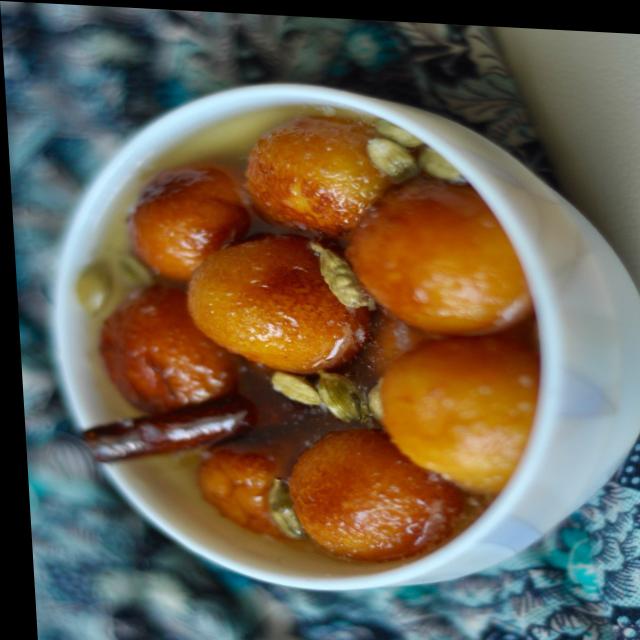
Dish: gulab_jamun